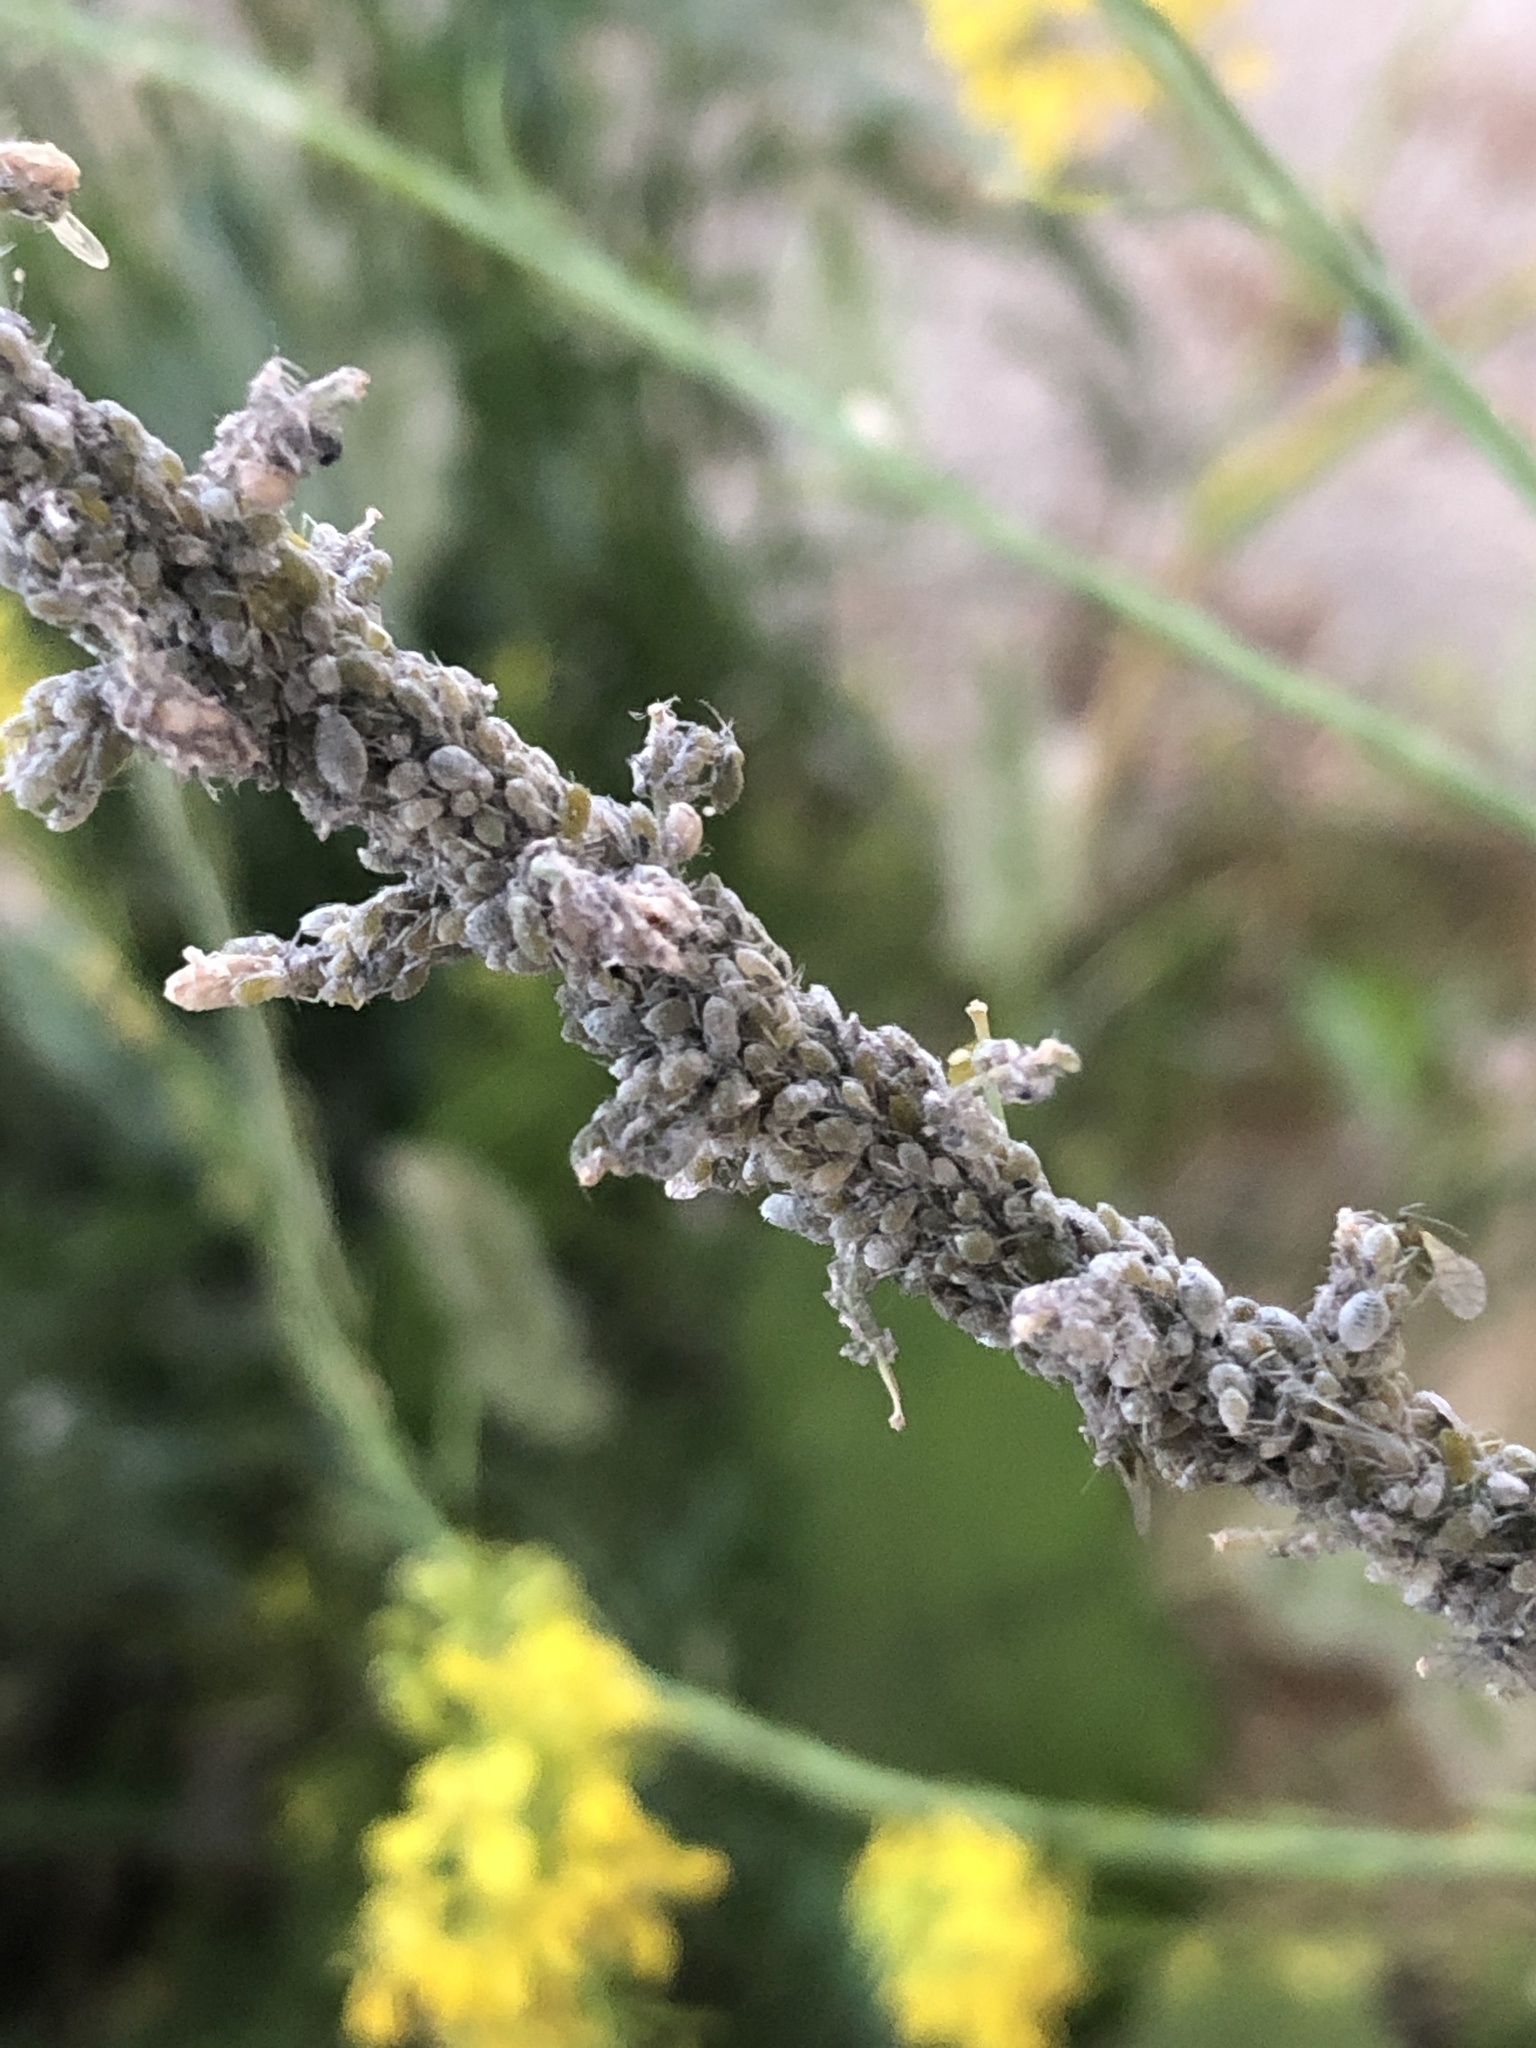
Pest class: cabbage_aphid